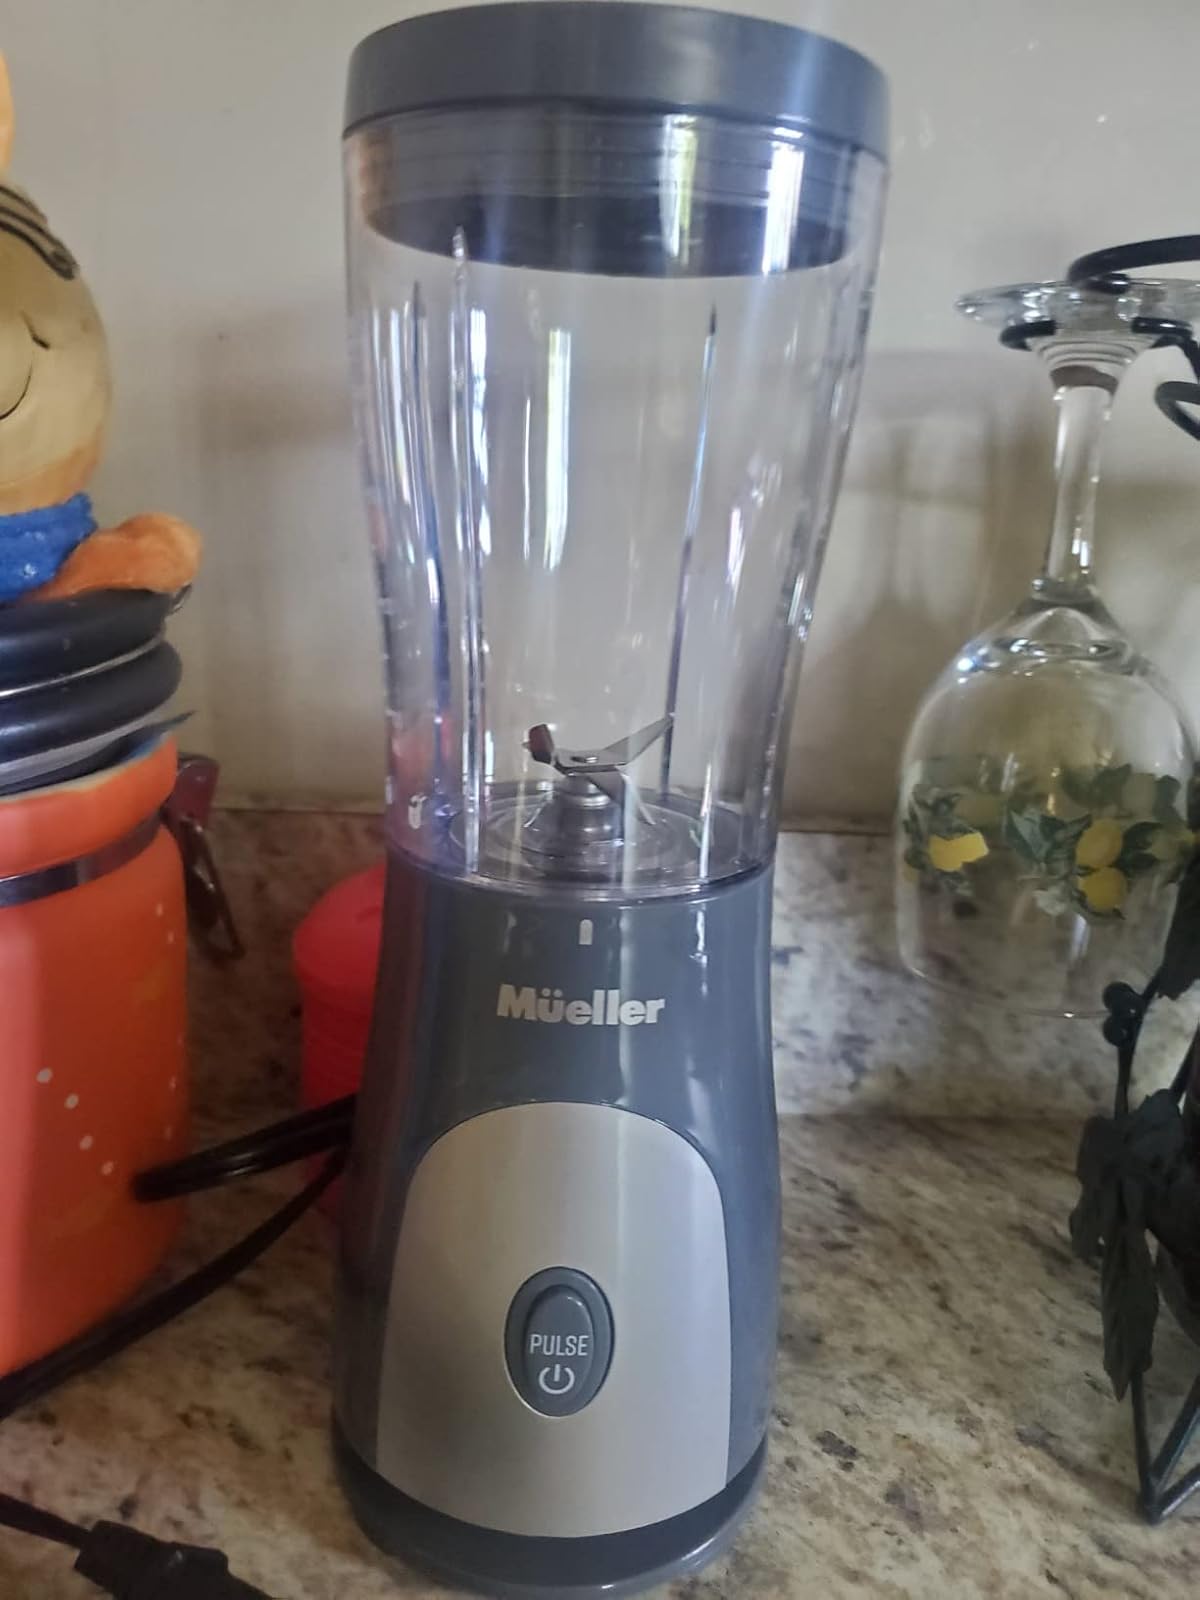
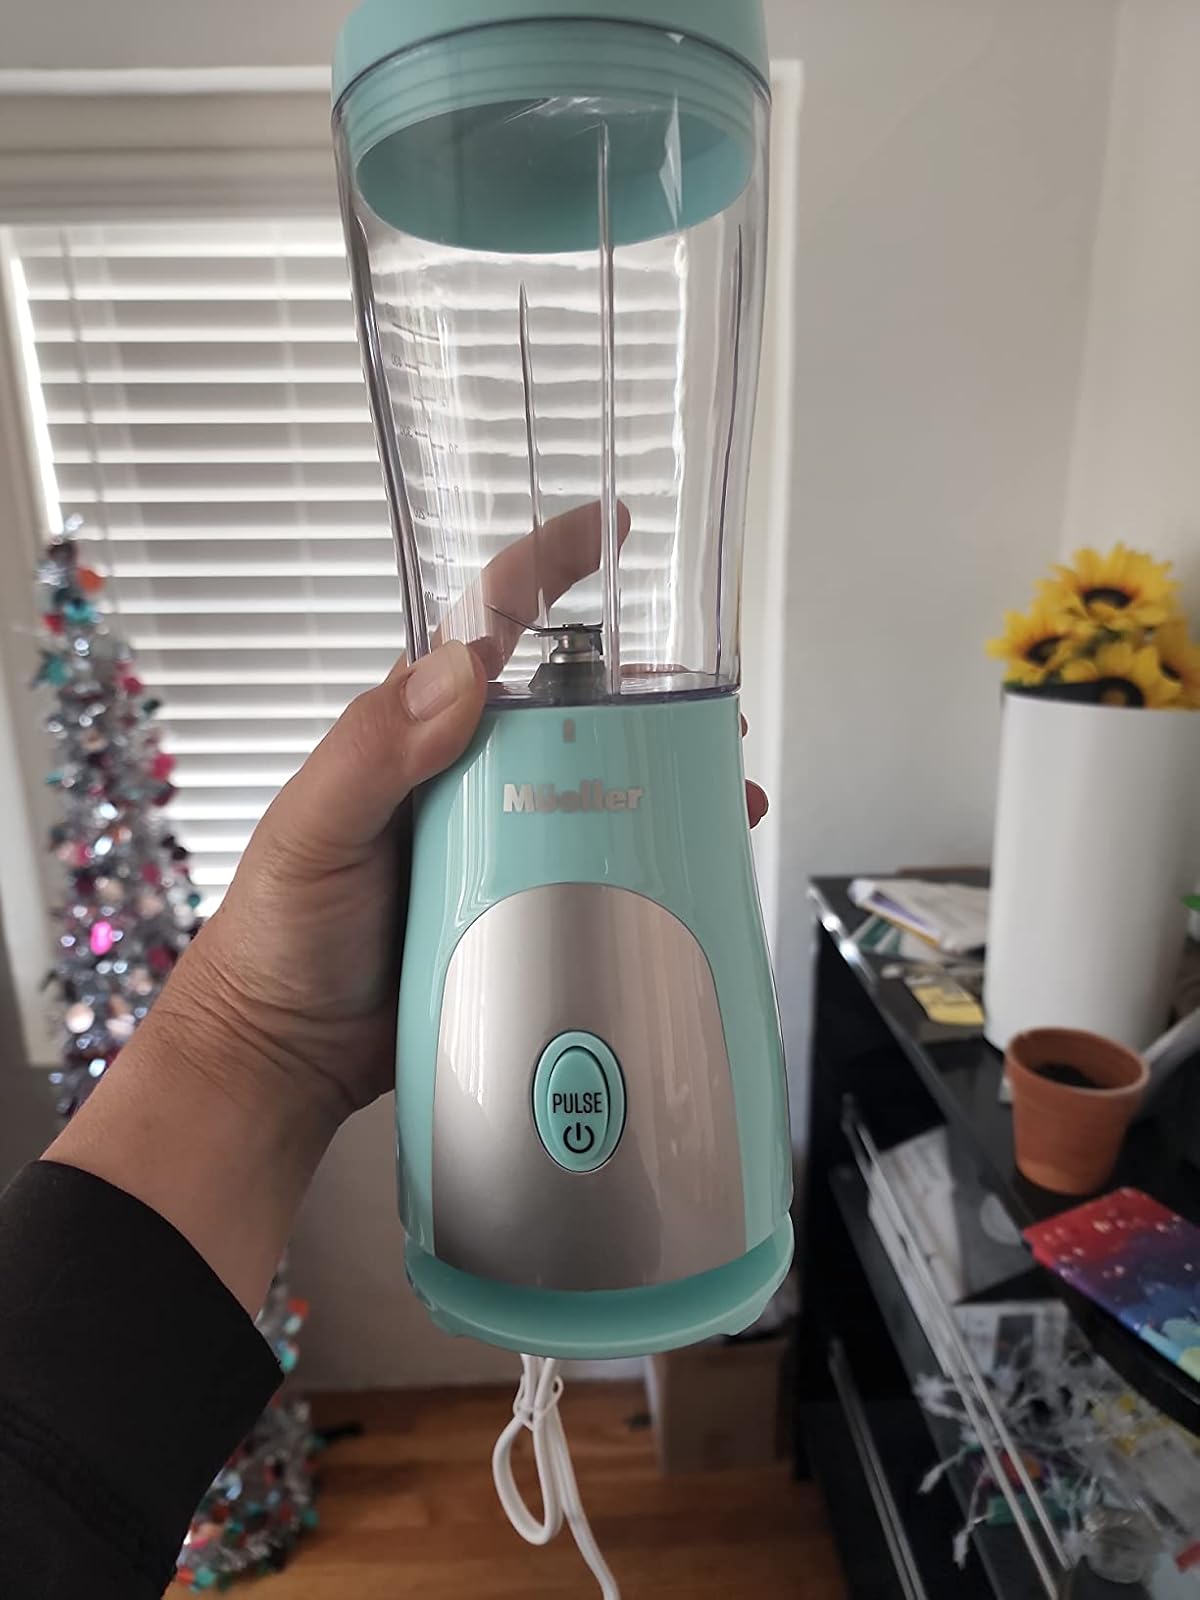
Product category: items_blender
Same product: no